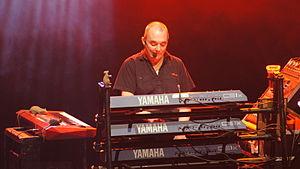
Dave Greenfield en concert avec les Stranglers à l'Olympia, Paris le 13 avril 2012
David Paul Greenfield, dit Dave Greenfield, né à Brighton le 29 mars 1949 et mort le 3 mai 2020, est un musicien britannique.